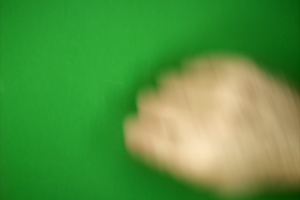
Label: rock